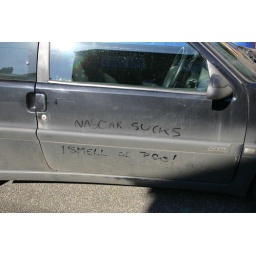
Never leave a dirty car in a works car park